Marjing Polo Statue

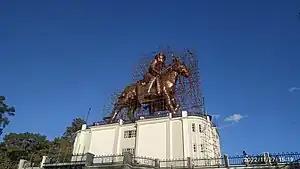
Marjing Polo Statue during construction

On 6 January 2023, the Marjing Polo Statue was inaugurated by Amit Shah, the then Minister of Home Affairs of the Union Government of India, in the presence of Nongthombam Biren, the then Chief Minister of Manipur, at a function organised by the Department of Tourism, Government of Manipur.